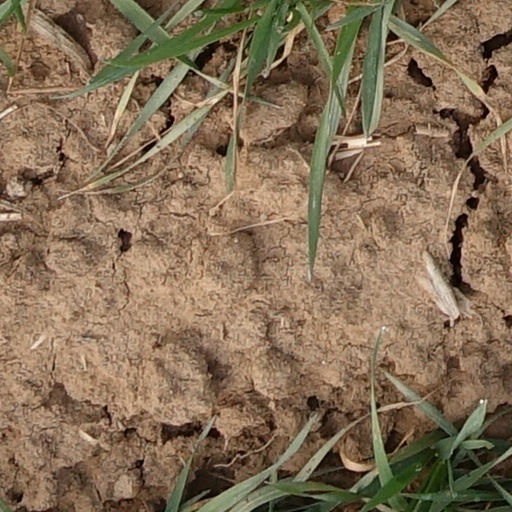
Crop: wheat